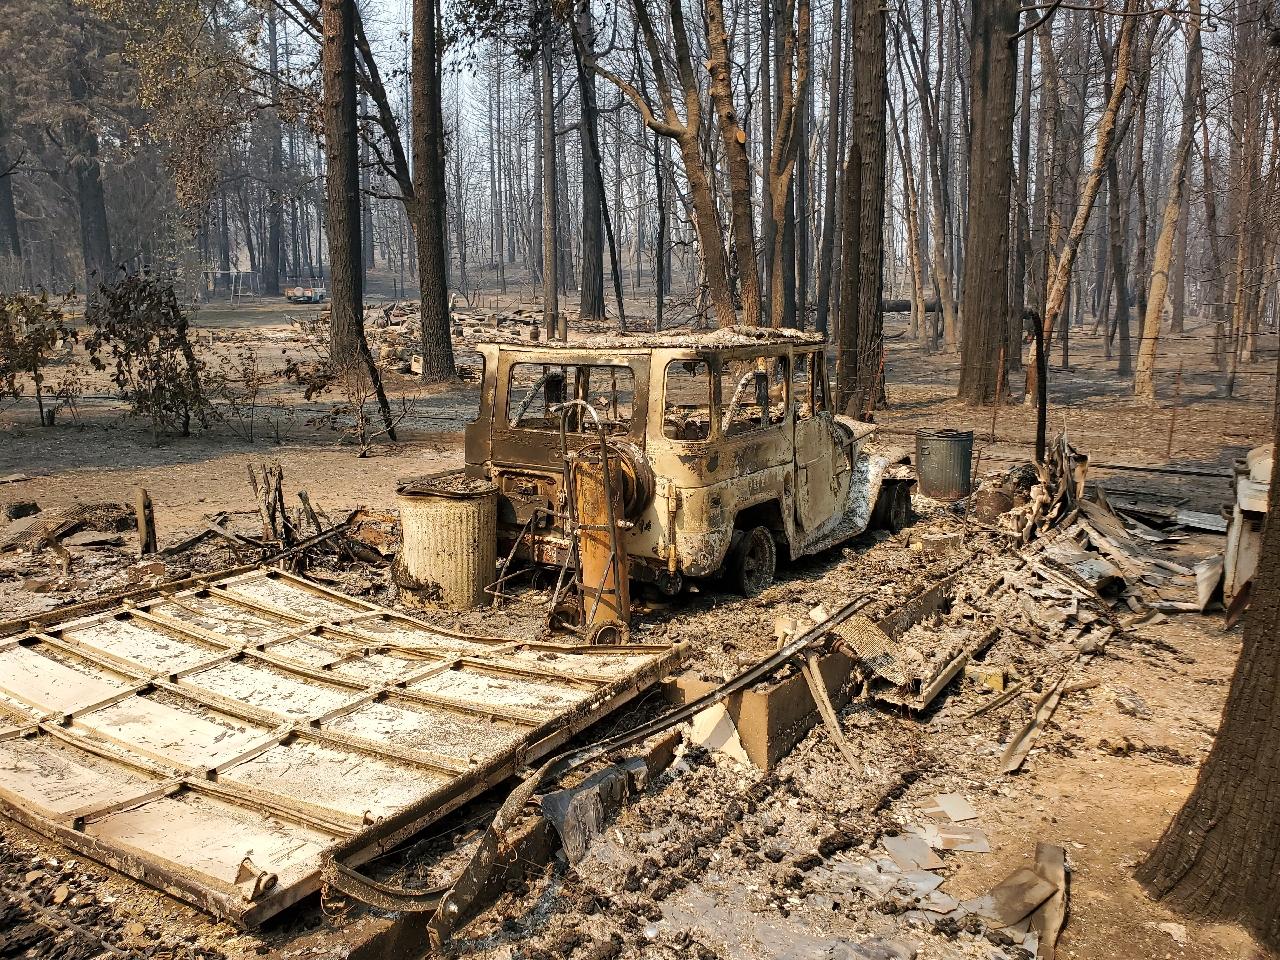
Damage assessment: destroyed